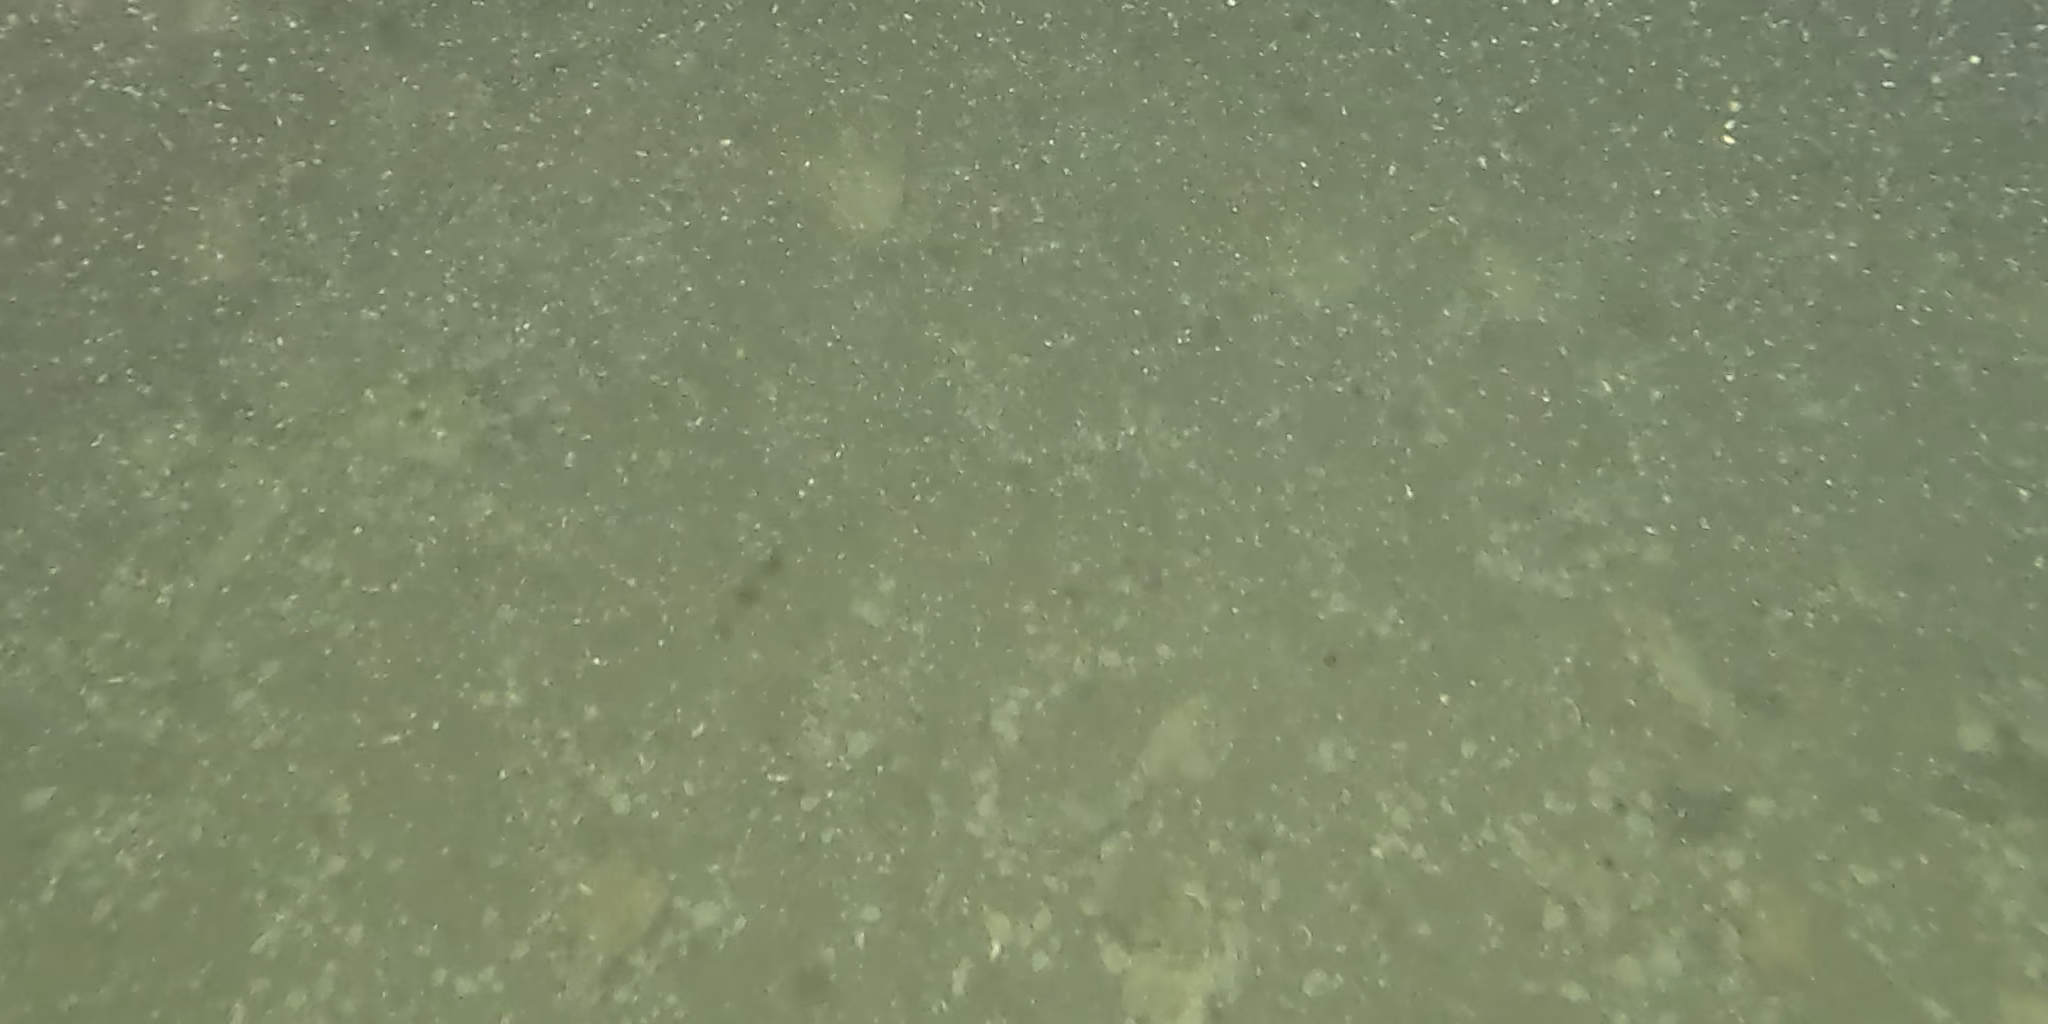
Seabed habitat: stone